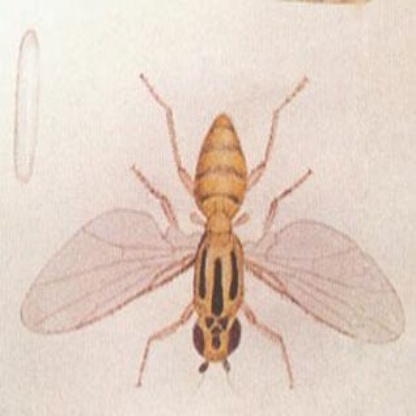
Nhãn: Rầy Nâu (Brown Plant Hopper)